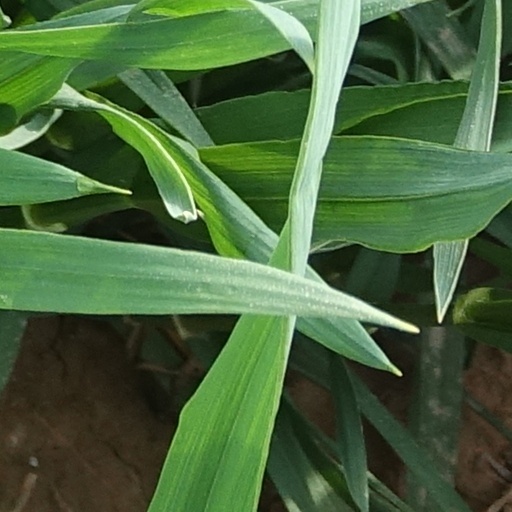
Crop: wheat